Eating live animals

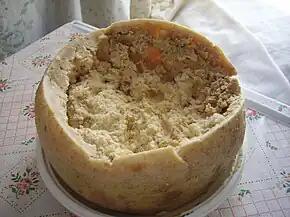
Casu marzu, a traditional Sardinian sheep milk cheese that contains insect larvae

One example of eating live larvae is the witchetty grub of Aboriginal Australian cuisine, which can be eaten alive and raw or cooked.